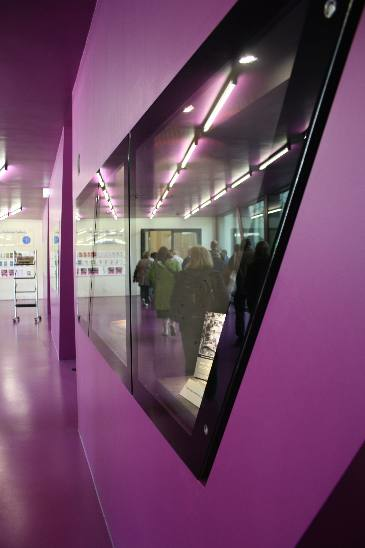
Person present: Yes